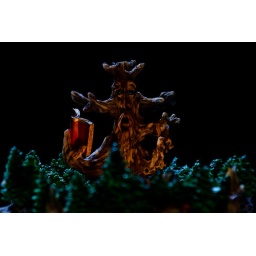
158/365 candle inside between trees and &amp;quot;teacher&amp;quot;. BlackBerry Video/Camera light above and behind. white balanced for tungsten.